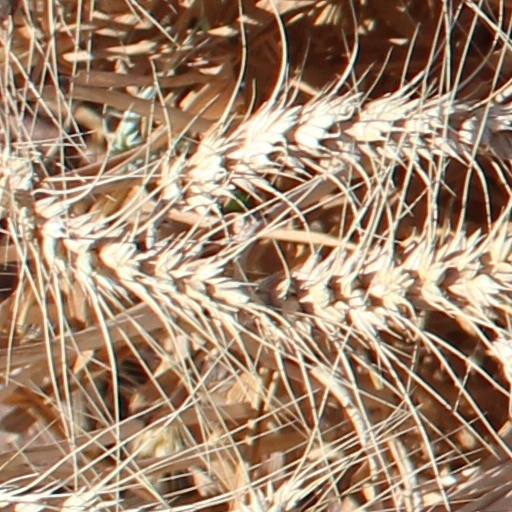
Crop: wheat